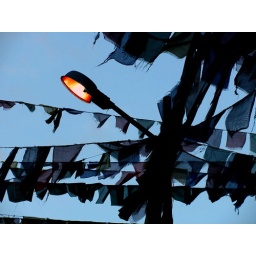
A street lamp post in Stupa premises.